Academia (Soviet publishing house)

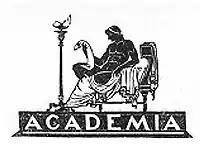
Academia logo

Academia (named after Platonic Academy) was a Soviet publishing house prior to the merger with Goslitizdat. The publishing house employed many prominent Russian graphic artists (Nikolai Akimov, Veniamin Belkin, Leonid Khizhinsky, Vladimir Konashevich, Mark Kirnarsky, Dmitry Mitrokhin, Leo Mülhaupt, Sergei Pozharsky, Pavel Shillingovsky, etc.) and issued over one thousand books during its existence (1922–1937). Academia, in particular, published the first translation of "One Thousand and One Nights" into Russian directly from the Arabic source, made by Mikhail Salye.